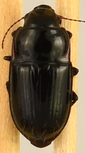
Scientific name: Euryderus grossus
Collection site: Central Plains Experimental Range NEON (CPER), plot CPER_004